Klaudio Hyseni

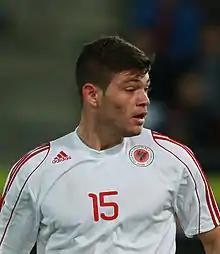

Klaudio Hyseni (born 15 July 1994) is an Albanian professional footballer who plays for Dinamo Tirana in the Albanian First Division.